Harry B. Wolf

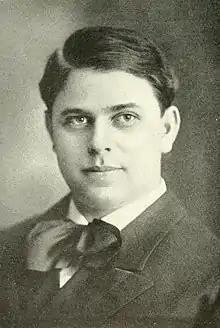
From 1914's "Distinguished Men of Baltimore and of Maryland"

Harry Benjamin Wolf (June 16, 1880 – February 17, 1944) was an American politician and Congressman from Maryland.